Feminism of Madonna

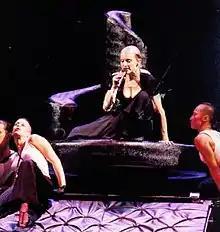
Madonna performing "Lo Que Siente la Mujer", the Spanish version of "What It Feels Like for a Girl", on 2001's Drowned World Tour

In "Feminist Phoenix: The Rise and Fall of a Feminist Counterculture" (1999), authors argued that many of earliest Madonna's feminist critics came from a "generational issue" because she left most older feminists, illustrating a major problem of countercultural change. They claimed that Madonna depressed these feminists in the same way that flappers of the Jazz Age depressed suffragists. Jacqueline Edmondson, in "Music in American Life" (2013) made a similar observation by saying, that some saw Madonna "as an agent against the gains women had made during the feminist movements of the 1960s and 1970s". Furthermore, Guilbert said that Madonna's feminist critics, such as Rosemary Hennessy and Sheila Jeffreys before being public critics of Madonna, were "enemies" of the postmodern, as "the cultural capital of the late patriarchy".